Camp Nelson Confederate Cemetery

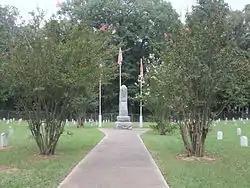

Camp Nelson Confederate Cemetery is a historic cemetery located near Cabot in northern Lonoke County, Arkansas and is near the site of a Confederate military camp Camp Hope (renamed Camp Nelson), where 1,500 Confederate soldiers died during an epidemic during the fall of 1862. Camp Nelson Cemetery is located on Rye Drive, just off Cherry Road, just off Mt. Carmel Road in north Lonoke County about 2 miles east of Cabot.